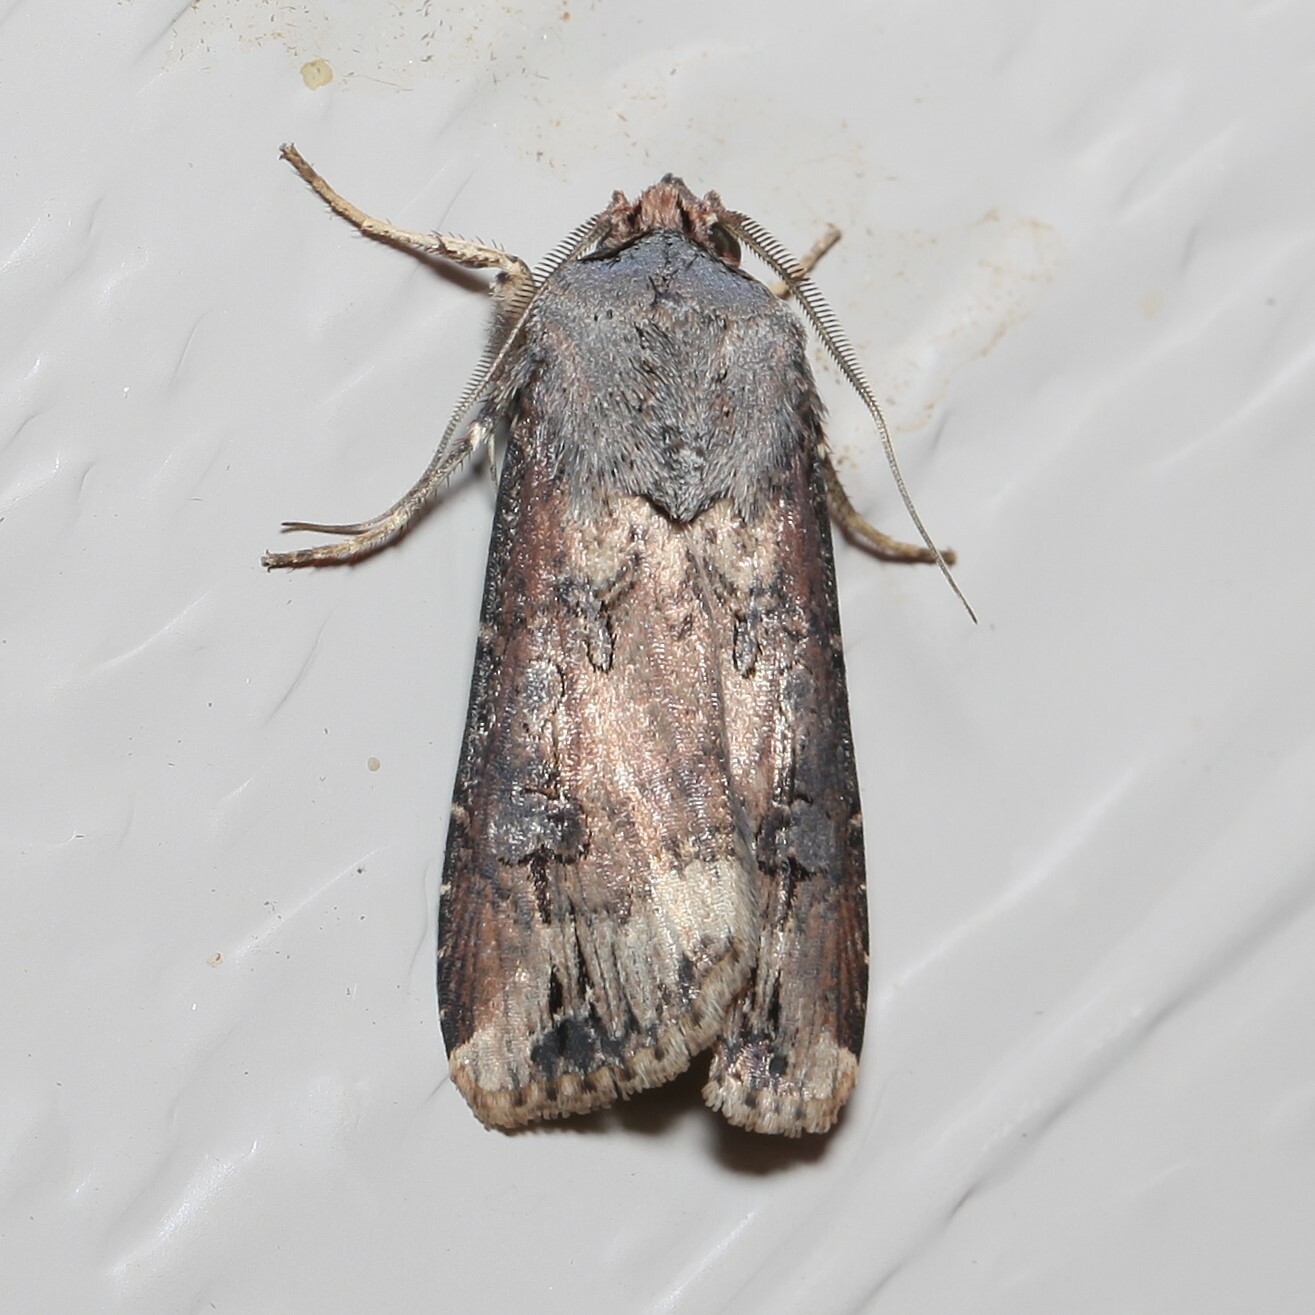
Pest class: cutworms